Emily Virginia Mason

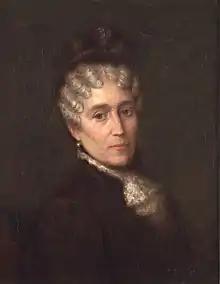

Emily Virginia Mason (1815–1909) was an American poet and nurse. Coming from a prestigious Virginia family, she served as a nurse with the Confederate army during the American Civil War.